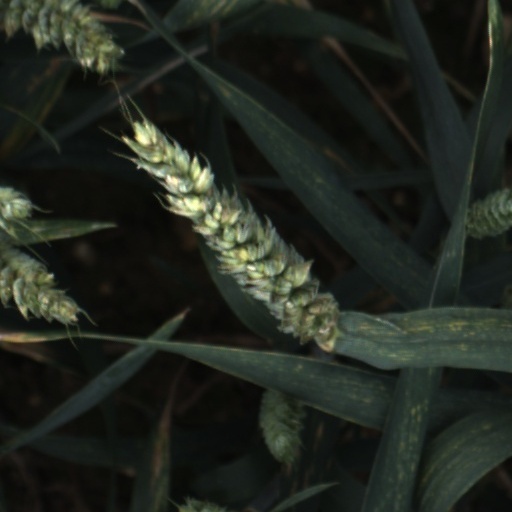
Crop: wheat